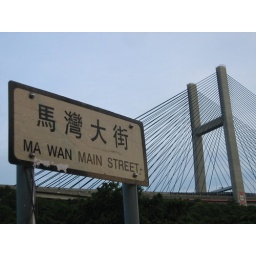
Aug 31st - Mawan street in old village and bridge